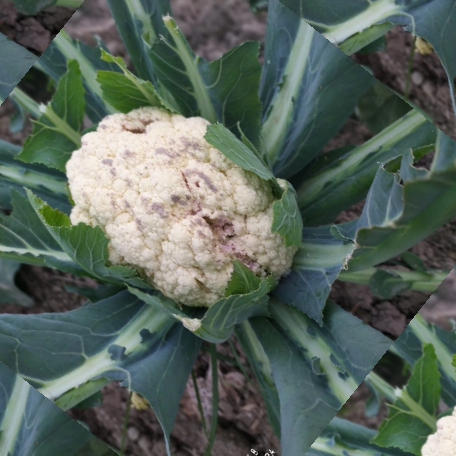
Label: Bacterial spot rot